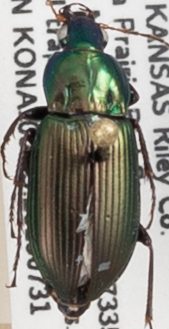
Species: Poecilus chalcites
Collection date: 2019-07-31
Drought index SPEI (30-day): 0.246
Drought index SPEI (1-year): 1.69
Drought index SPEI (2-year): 0.786